Augustana Lutheran Church (Minneapolis)

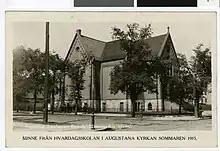
Augustana Lutheran Church in 1915

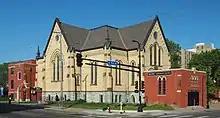
The building as Hope Community Church East, with 20th-century additions

Augustana Lutheran Church is a church in the Elliot Park neighborhood of Minneapolis, built in the Gothic Revival style. Architect William H. Dennis built the church in 1883. The church building, located 704 11th Ave. S., was home to many Scandinavian parishioners in the early decades of existence. The church initially served a large immigrant population in the city of Minneapolis, and the congregation often heard from pastors who traveled from Sweden and Norway. As the downtown population changed, the church congregants also shifted. By the 1960s, many Lutherans attended newer churches in suburban Twin Cities neighborhoods. By 2014, the church had fewer than 100 members, who sold the building.